Therapy (New York City)

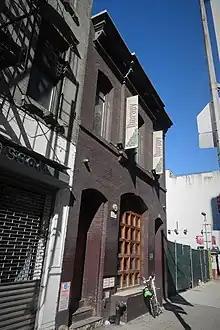
The bar's exterior, August 2020

In March 2020, Therapy again closed down when New York State nightlife venues were ordered to shutter due to the COVID-19 pandemic. The venue's co-owner, Tom Johnson, said he opted not to offer outdoor dining or to-go drinks when those services became permissible, because doing so would have brought in only 30–40% of the usual revenue, which would not have been sufficient to compensate staff. He also said that operating at half-capacity to abide by social distancing regulations would leave the establishment unable to cover operating costs.